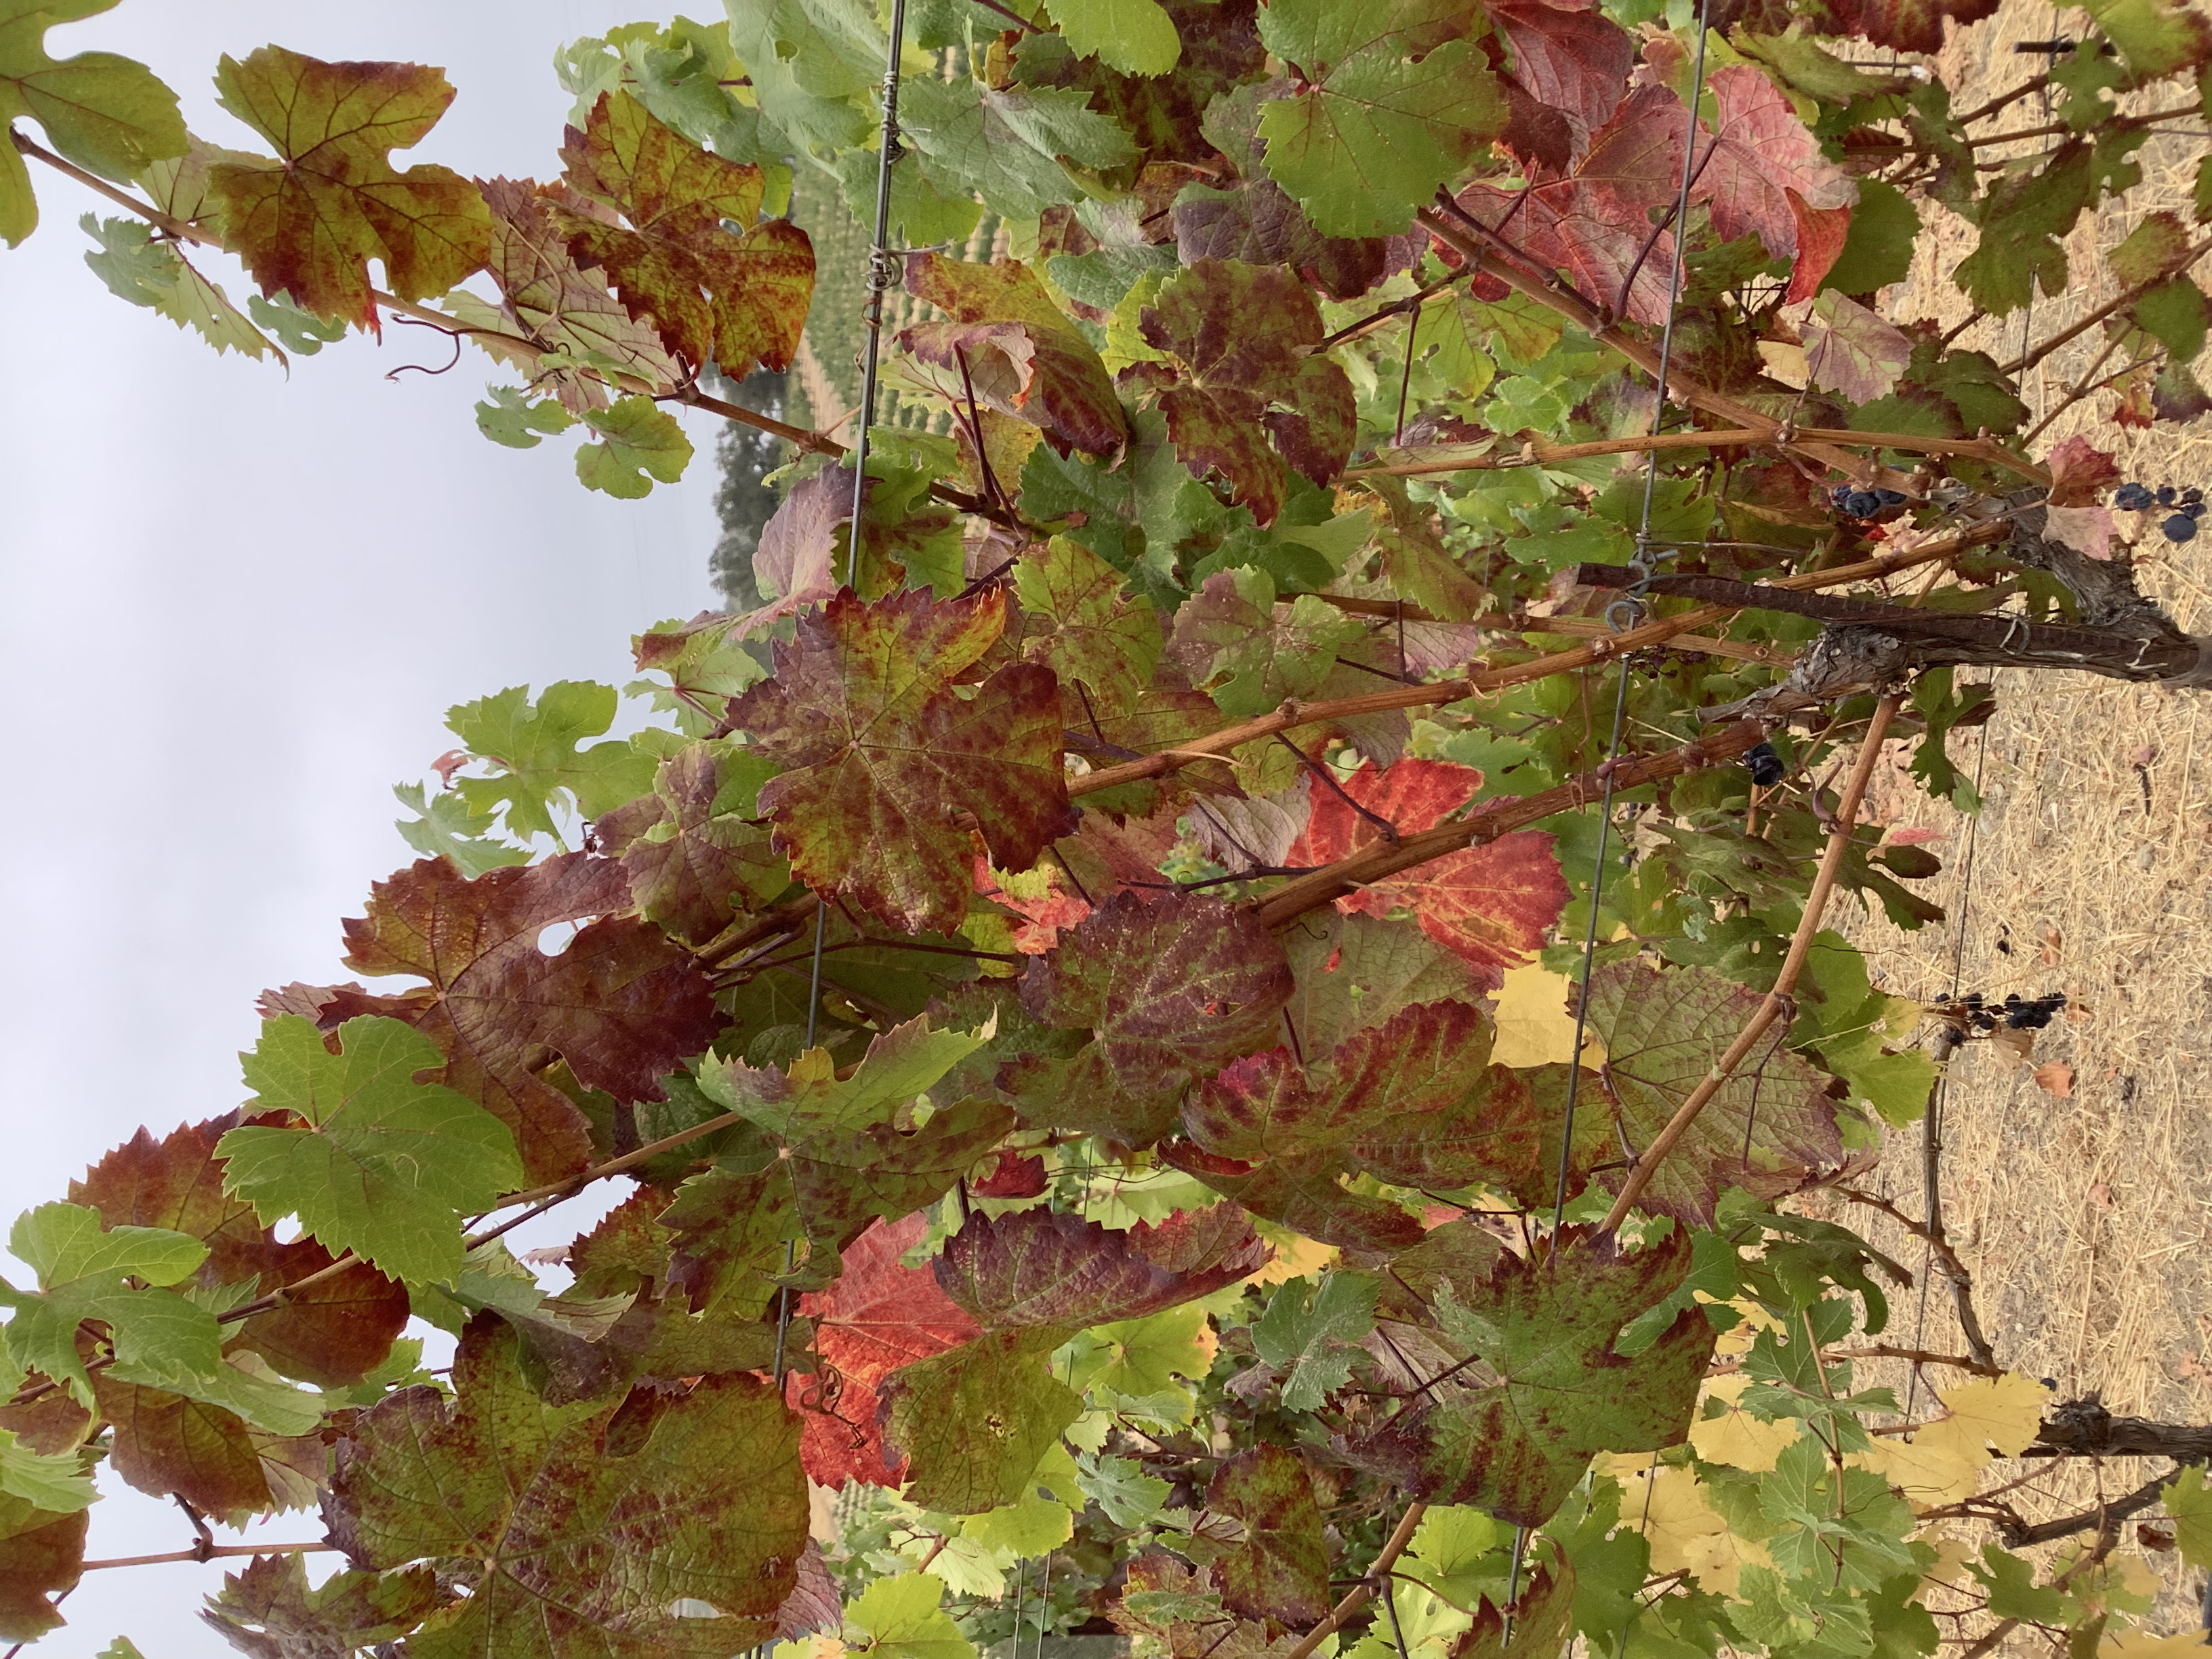
Label: Red Blotch